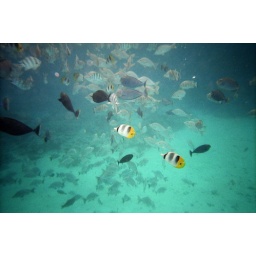
George caused a minor feeding frenzy by tossing a piece of baguette into the water attracting this hoarde of wild fish